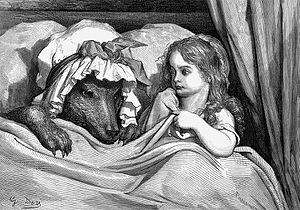
Le Petit Chaperon rouge est un conte de tradition orale d'origine française. Il s'agit d'un conte-type 333 selon la classification Aarne-Thompson.